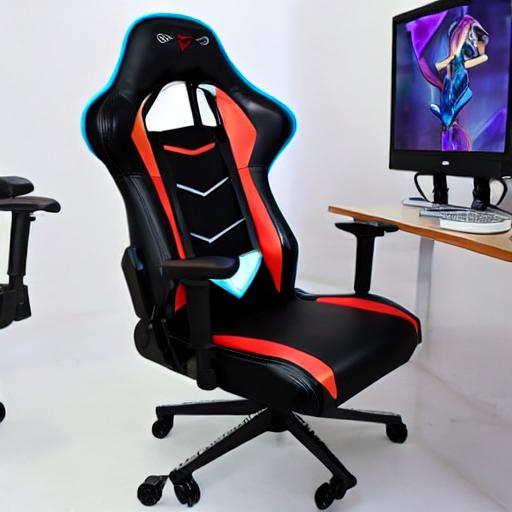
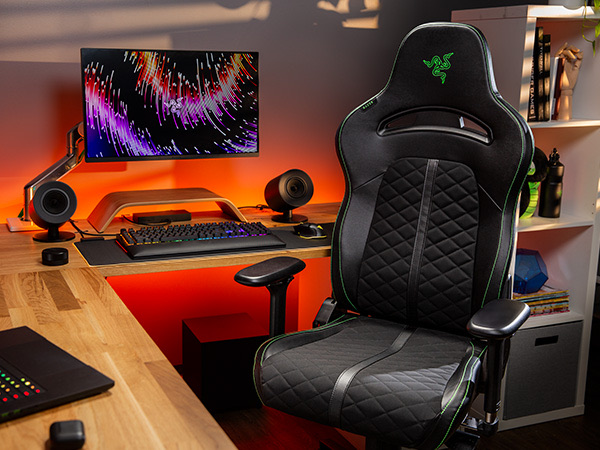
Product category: items_chair
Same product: no